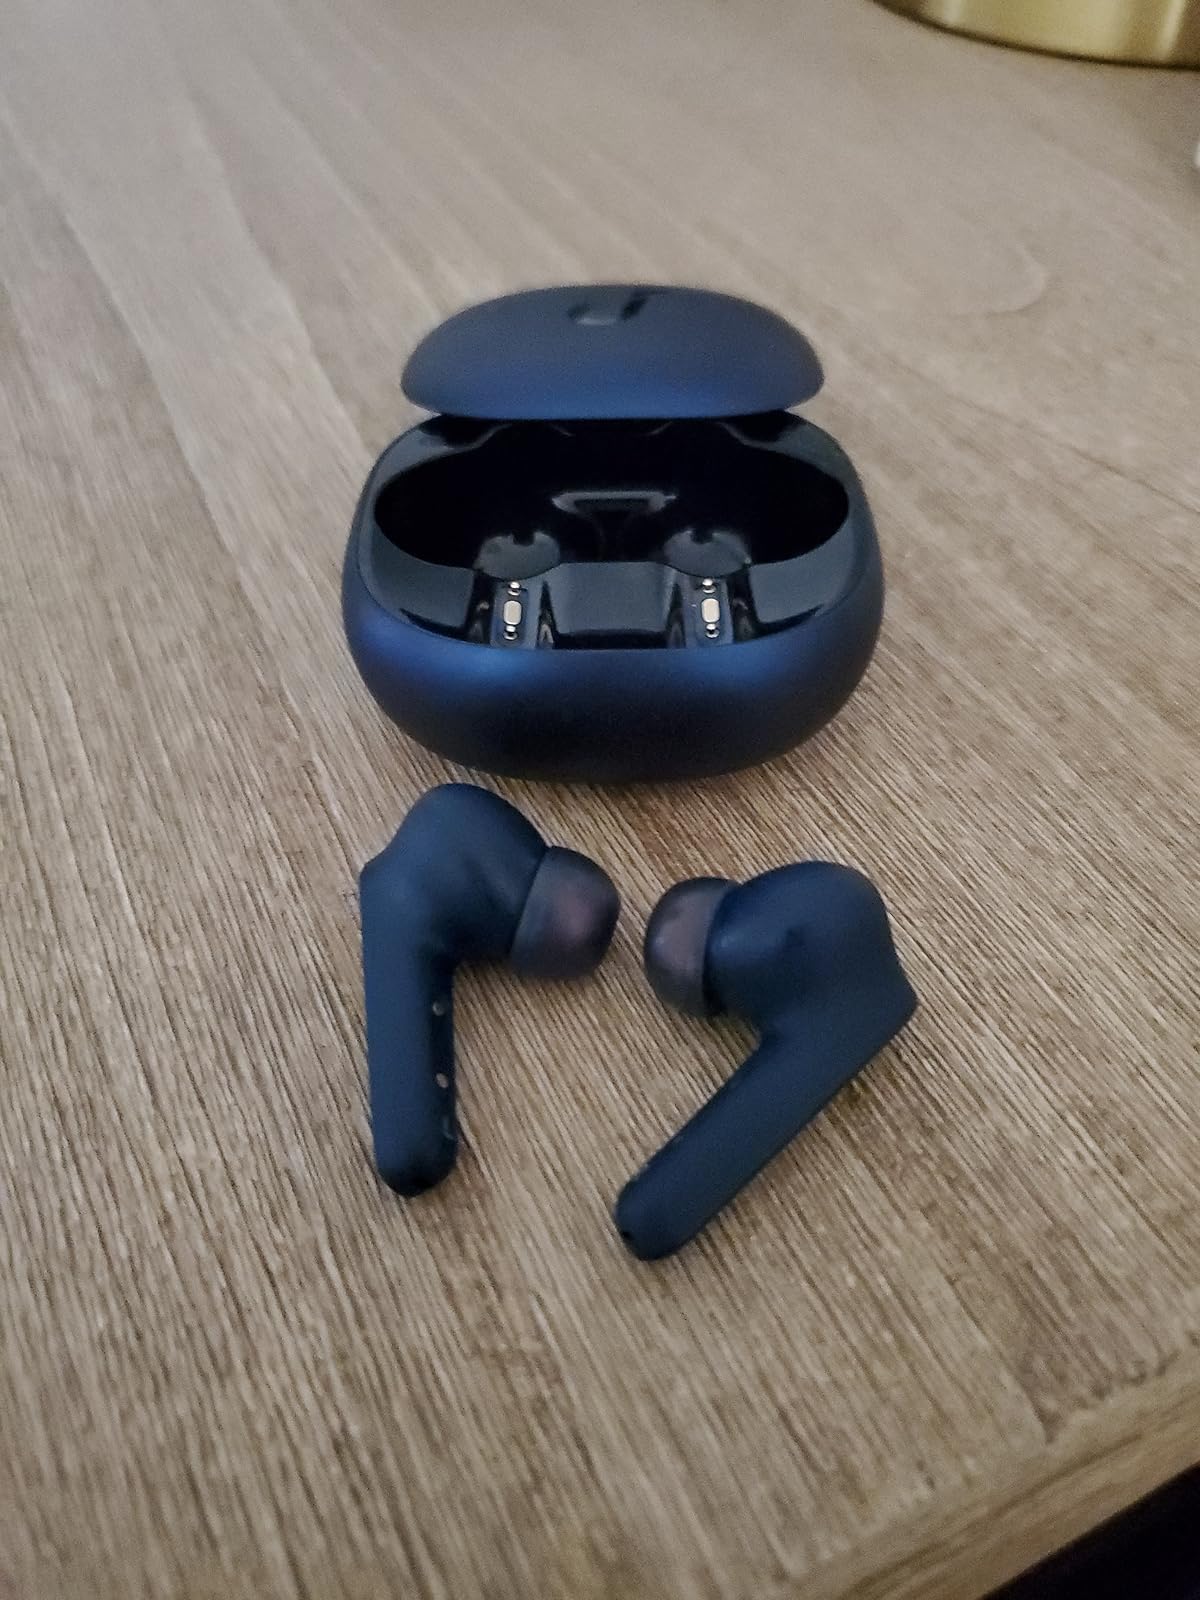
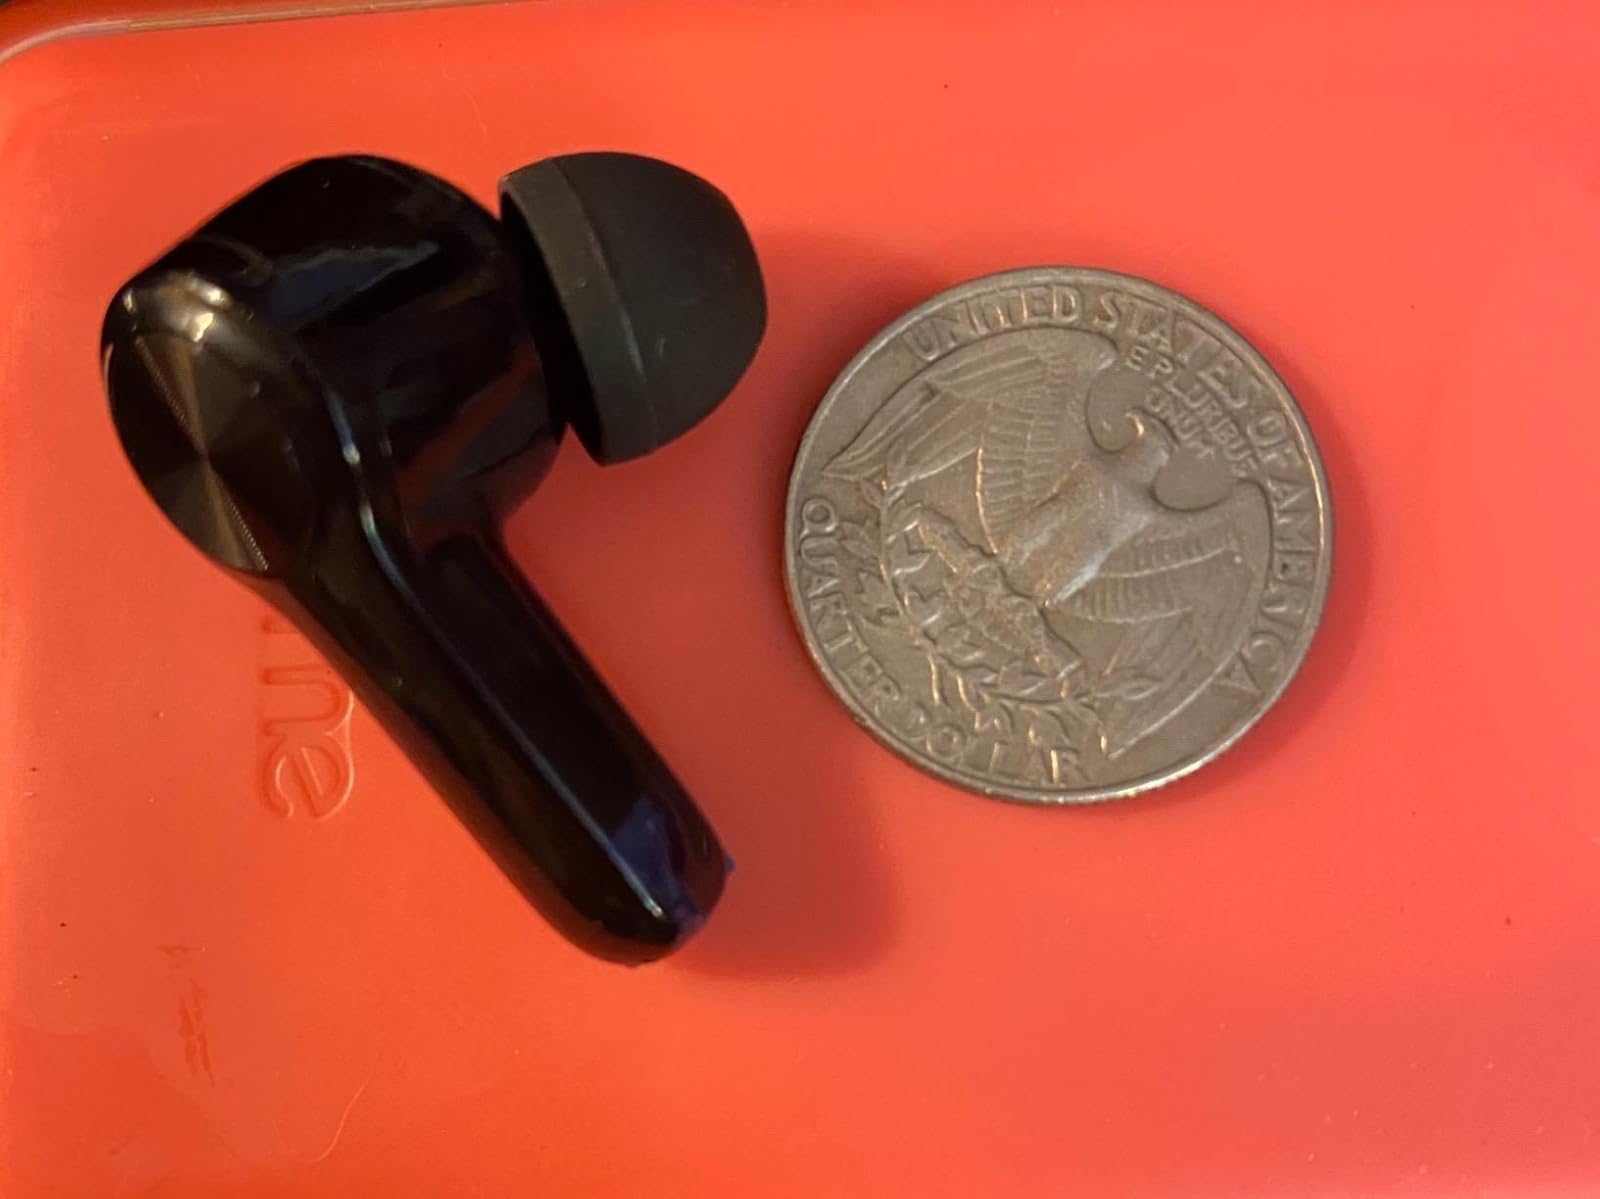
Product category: earbuds
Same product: no